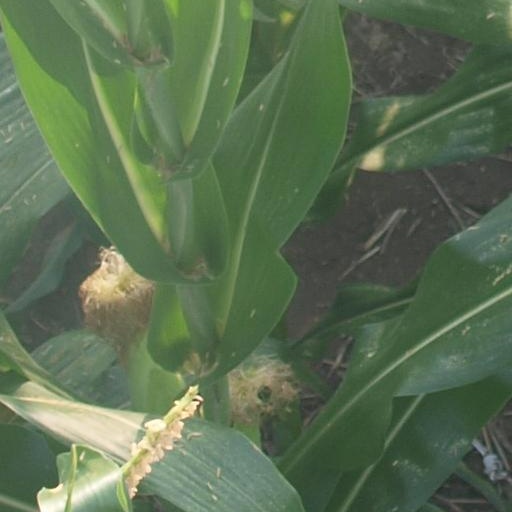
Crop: maize; corn